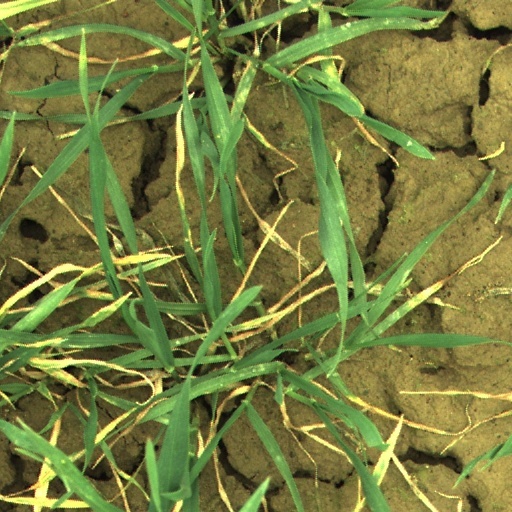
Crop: wheat